Nurek Dam

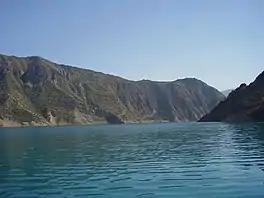

The reservoir formed by the Nurek Dam, known simply as Nurek, is the largest reservoir in Tajikistan with a capacity of 10.5 km. The reservoir is over in length, and has a surface area of . The reservoir drives the hydroelectric plant located within the dam. Stored water is also used for irrigation of agricultural land. Irrigation water is transported 14 kilometers through the "Dangara irrigation tunnel" and is used to irrigate about of farmland. It is suspected that the reservoir may have caused induced seismicity when being impounded.